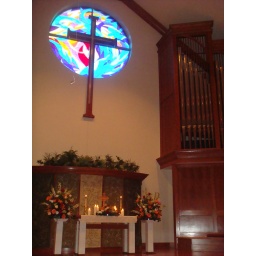
The stained glass window in the church was kinda cool, in a creepy sort of way.